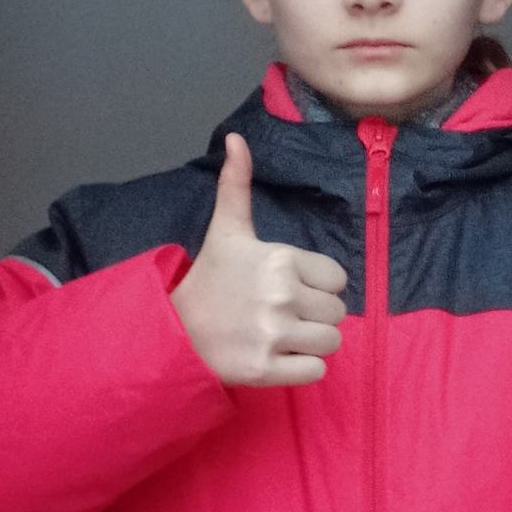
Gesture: like